Portuguese Colonial War

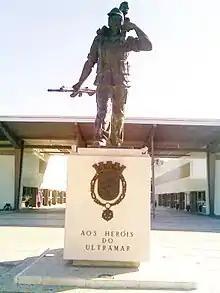
Portuguese soldier with black Afro-Portuguese child, a monument to the Portuguese Overseas Territories' Heroes ("Heróis do Ultramar"), in Coimbra, Portugal.

Rapid-fire arms in use with the insurgents included the 7.62×54mmR DP-28, the 7.62×39mm RPD machine gun (the most widely used of all), the 8×57mm Mauser MG 34 general-purpose machine gun, together with the 12.7×108mm DShK and the 7.62×54mm SG-43 Goryunov heavy machine guns, 7.62×25mm PPSh-41 and PPS-43, 9×19mm Sa vz. 23, Sterling, MP 40, MAT-49 submachine gun operation. Support weapons included mortars, recoilless rifles, and in particular, Soviet-made rocket launchers, the RPG-2 and RPG-7. Anti-aircraft (AA) weapons were also employed, especially by the PAIGC and the FRELIMO. The 14.5×114mm ZPU AA cannon was the most widely used, but by far the most effective was the Strela 2 missile, first introduced to guerrilla forces in Guinea in 1973 and in Mozambique the following year by Soviet technicians.